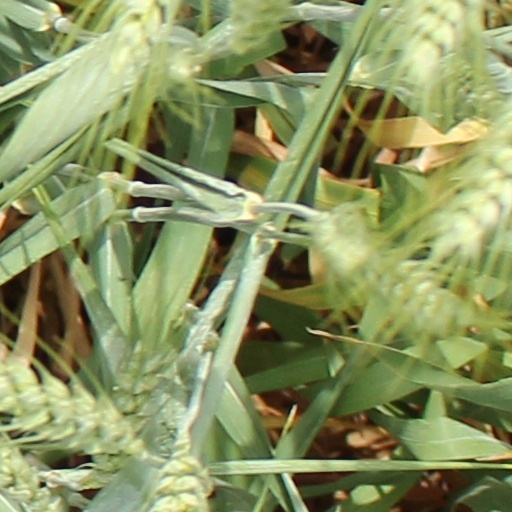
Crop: wheat